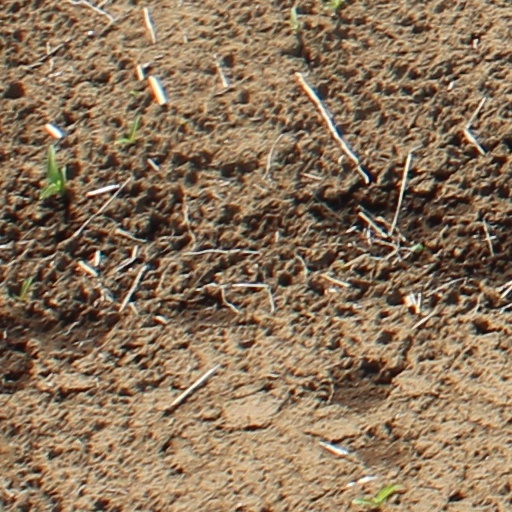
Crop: wheat